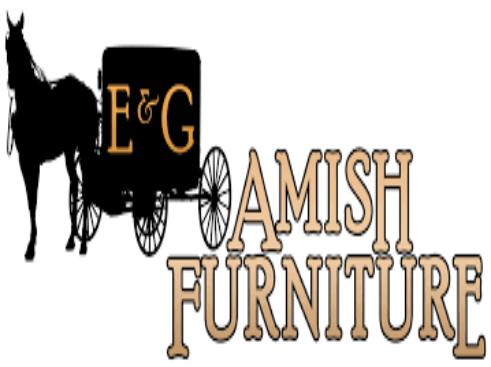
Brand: amish
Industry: Necessities